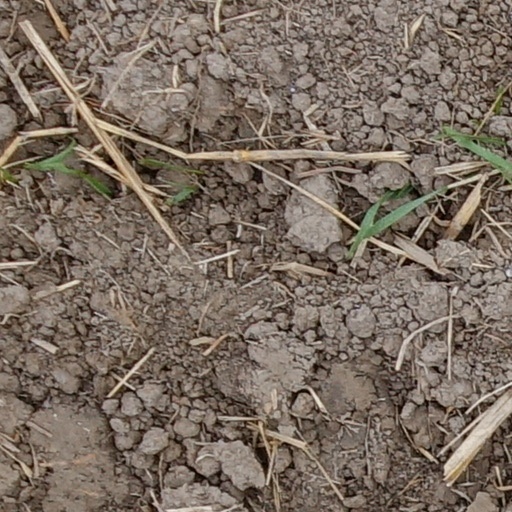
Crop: wheat